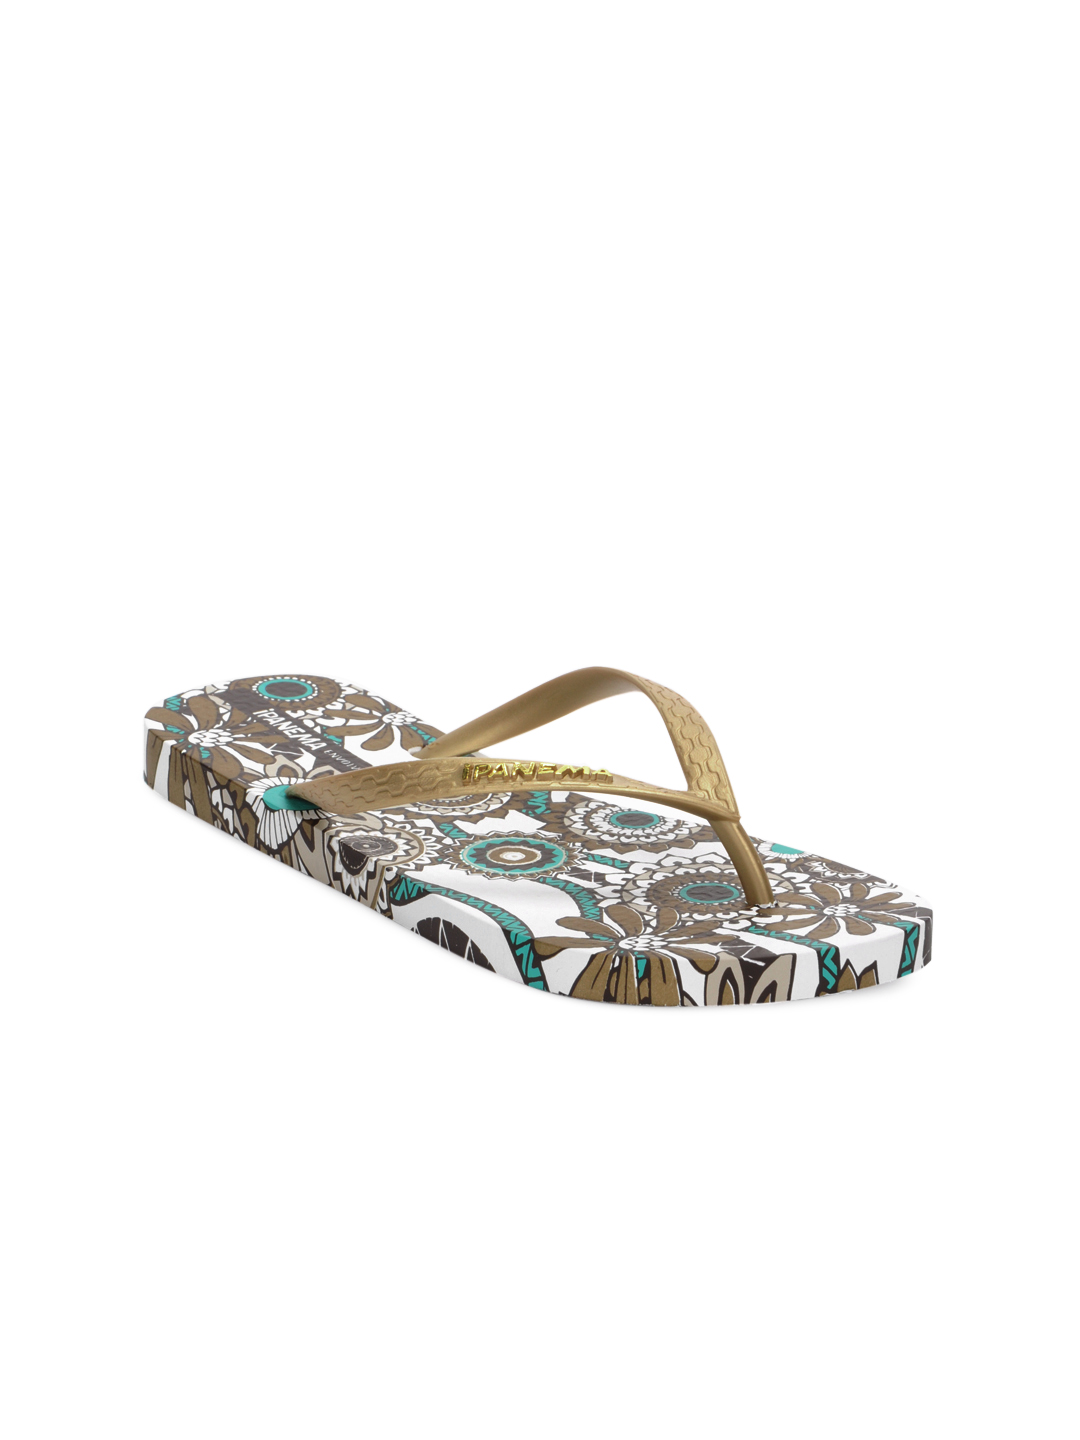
iPanema Women White Flip Flops
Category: Footwear / Flip Flops / Flip Flops
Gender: Women
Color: White
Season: Winter 2012
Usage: Casual